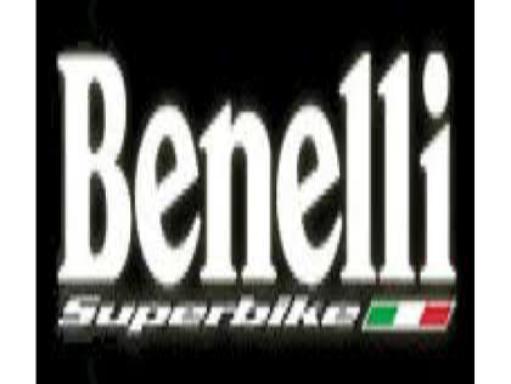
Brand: Benelli
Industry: Transportation